Nine Mile, Queensland

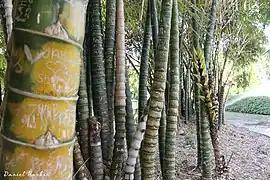

Nine Mile is a rural locality in the Rockhampton Region, Queensland, Australia. In the , Nine Mile had a population of 84 people.